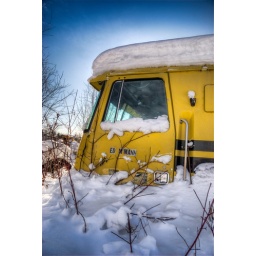
A yellow cab of a truck abandoned in a snowy field in Ontario Canada.